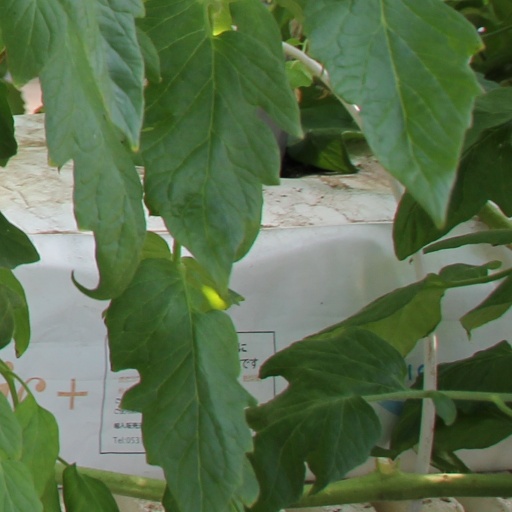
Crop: tomato